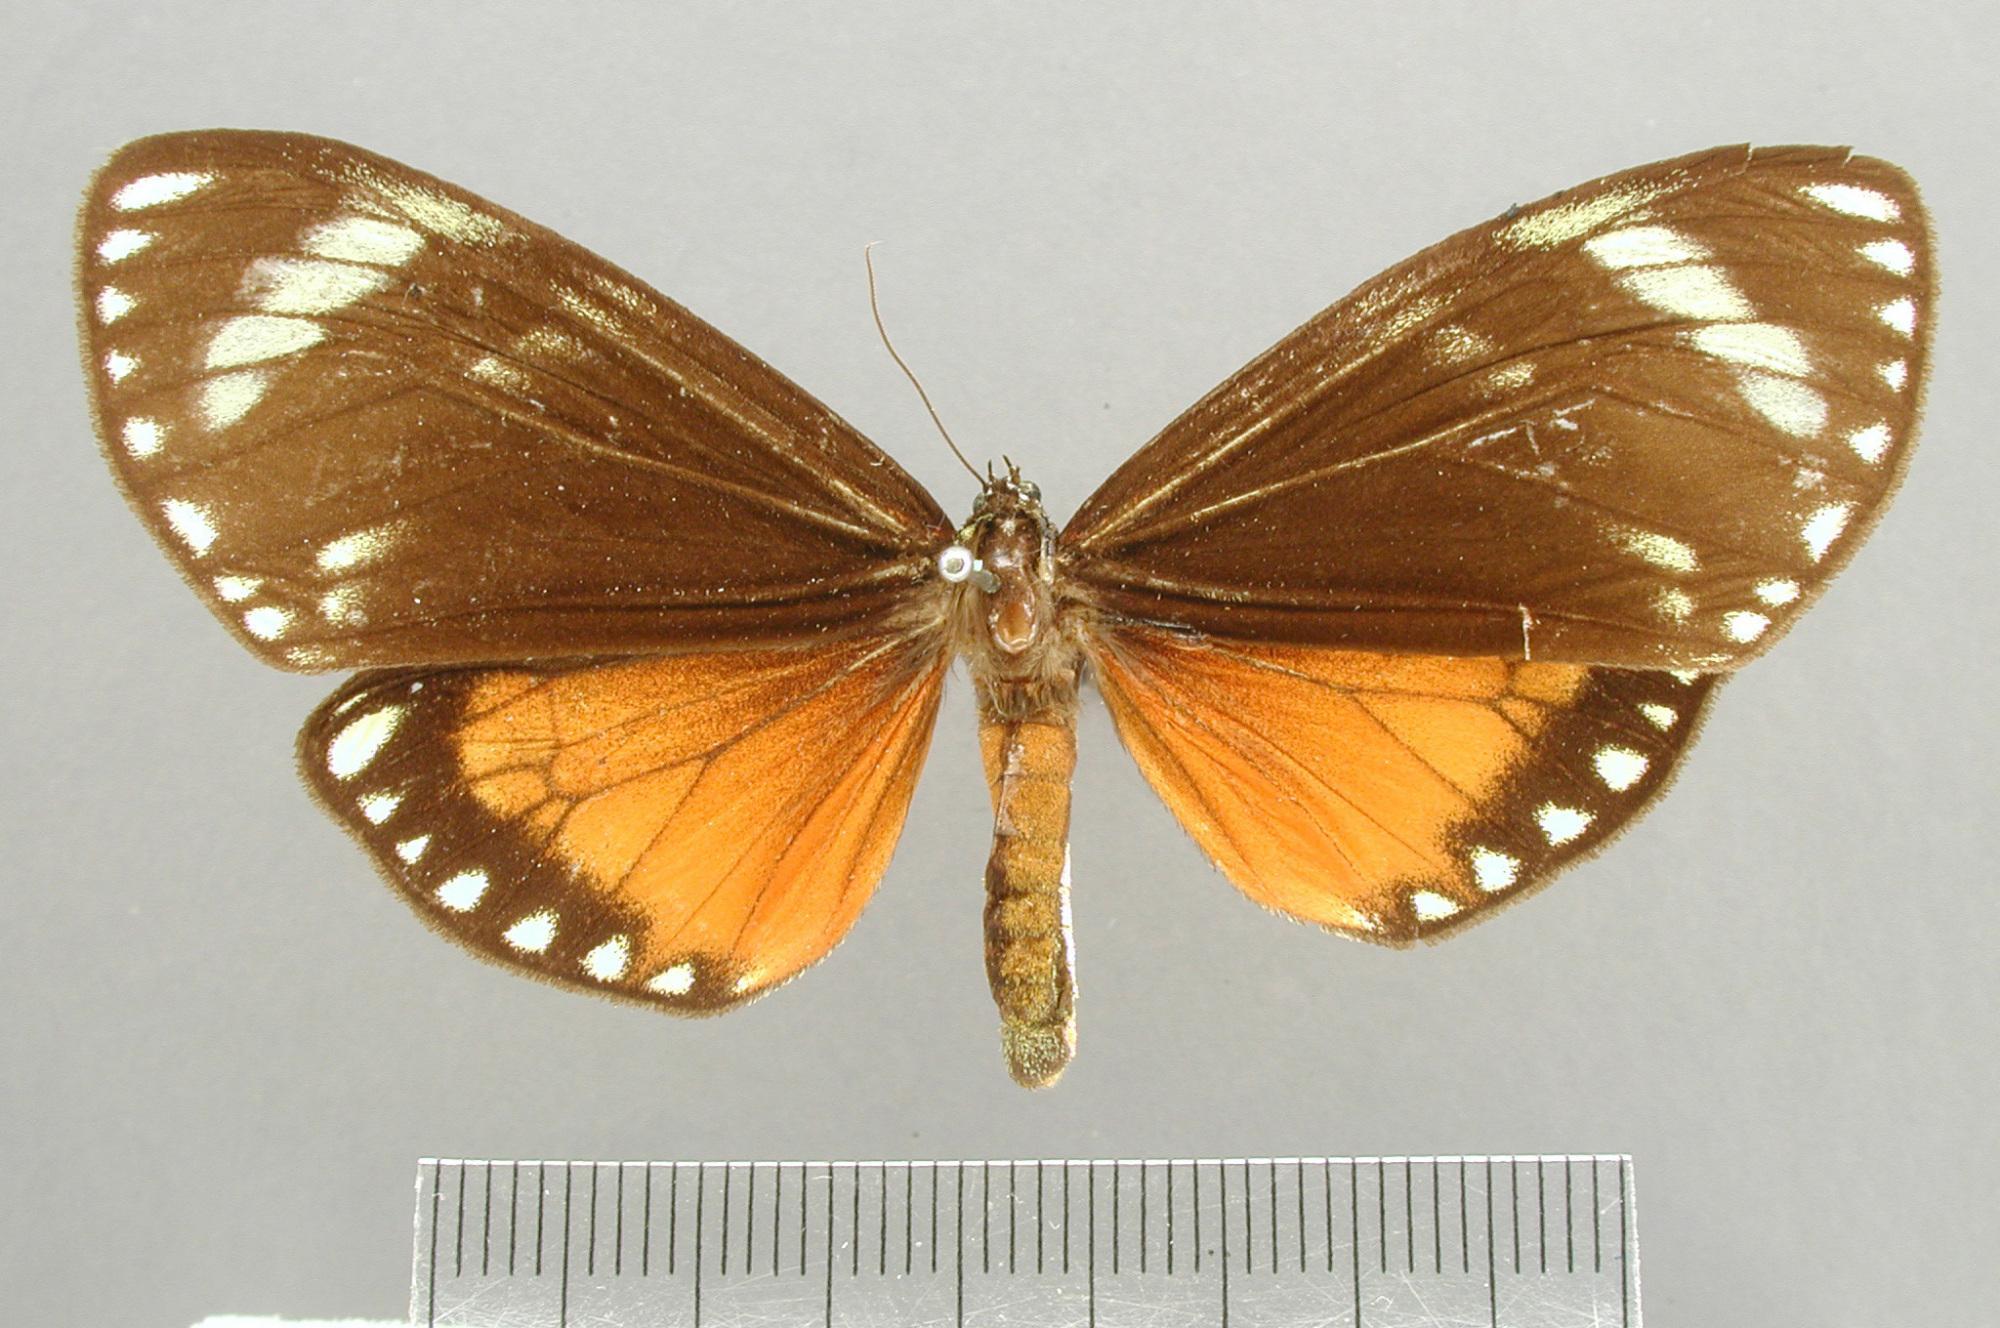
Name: Pericopis guapa
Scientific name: Pericopis guapa Schaus, 1910
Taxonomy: Animalia, Arthropoda, Insecta, Lepidoptera, Arctiidae
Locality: Guapiles; Bugaba, Costa Rica